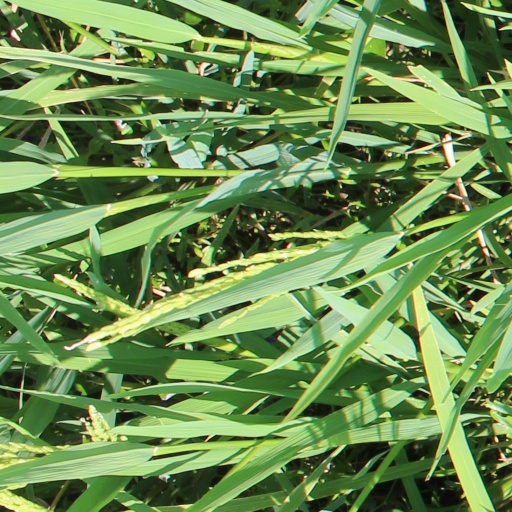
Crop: rice